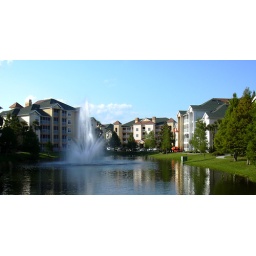
Sheraton Vistana Resort, Orlando. We stayed in the building that's in the middle, behind the water fountain.